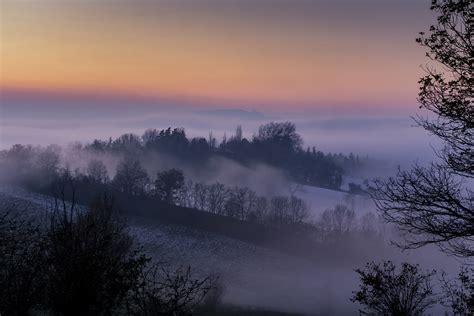
Weather: foggy or hazy